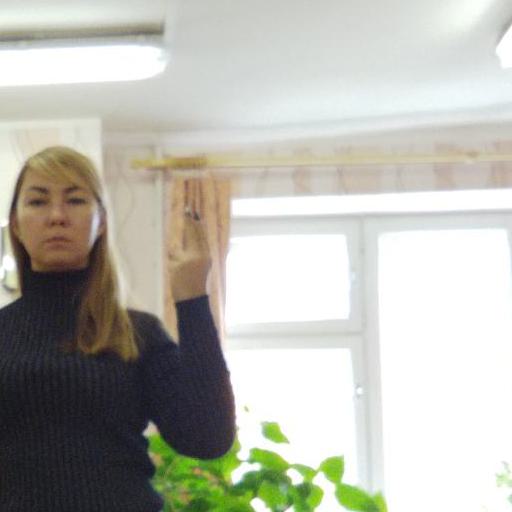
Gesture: two_up_inverted